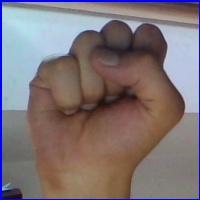
Letra: S